Rami Malek

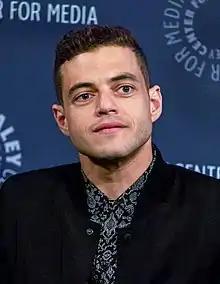
Malek in 2015

Rami Said Malek (born May 12, 1981) is an American actor. He gained recognition for portraying computer hacker Elliot Alderson in the USA Network television series "Mr. Robot" (2015–2019), for which he received the Primetime Emmy Award for Outstanding Lead Actor in a Drama Series, and Queen lead singer Freddie Mercury in the biographical film "Bohemian Rhapsody" (2018), for which he won numerous accolades, including the Academy Award for Best Actor, becoming the first actor of Egyptian heritage to win in that category.